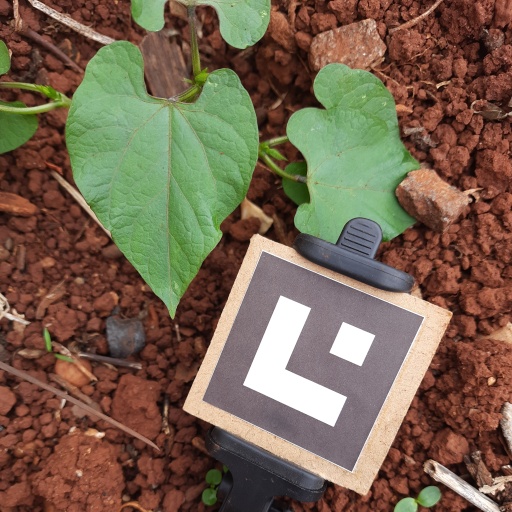
Observations: wavy surface, no eating holes, under shade